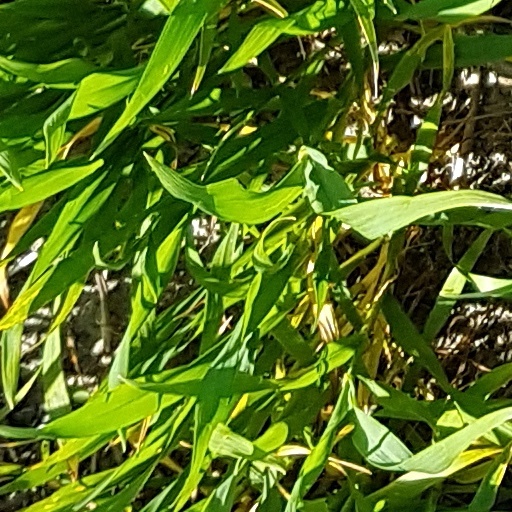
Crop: wheat